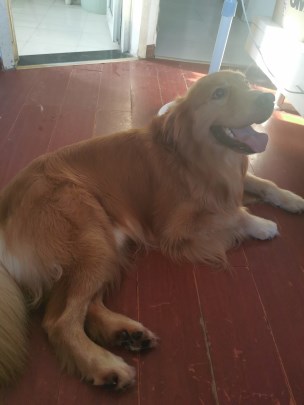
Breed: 5355-n000126-golden_retriever